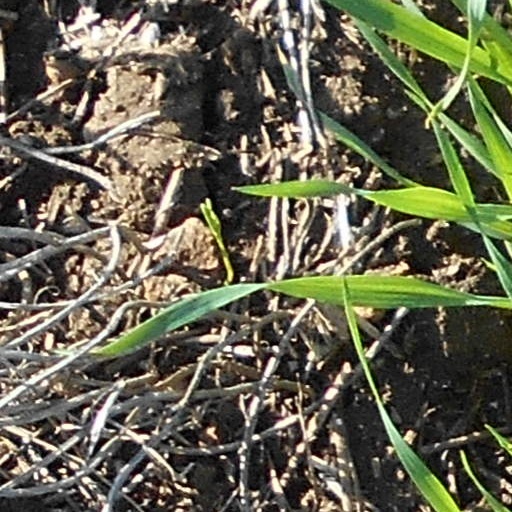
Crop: wheat